Drogön Chögyal Phagpa

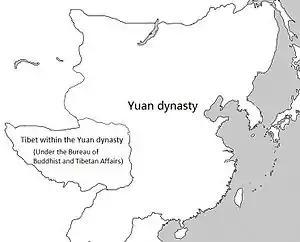
Tibet within the Yuan dynasty under the top-level department known as the Bureau of Buddhist and Tibetan Affairs (Xuanzheng Yuan).

Kublai Khan commissioned Chögyal Phagpa to design a new writing system to unify the writing of the multilingual Yuan China. Phagpa modified the Tibetan alphabet to create his ʼPhags pa script, which was completed in 1269. Kublai Khan decided to use the ʼPhags-pa script as the official writing system of the empire, including when he became Emperor of China in 1271, instead of Chinese characters or the Old Uyghur alphabet formerly used for Mongolian. However, he encountered major resistances and difficulties when trying to promote this script and never achieved his original goal. As a result, only a small number of texts were written in this script, and the majority (including most official documents) were still written in Chinese ideograms or the Uyghur alphabet. The script fell into disuse after the collapse of the Yuan in 1368. The script was used for about a century and is thought to have influenced the development of Hangul.